La Jolla High School

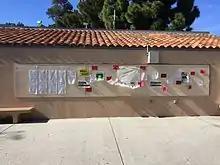
La Jolla High School Free Speech Board as of February 2, 2015.

On February 17, 2012, a former LJHS student represented by the ACLU of San Diego & Imperial Counties agreed to a settlement with the San Diego Unified School District that required the district and LJHS to adopt stronger free speech protections for students. The settlement was precipitated by the whitewashing of student political messages from LJHS's so-called "senior benches" by former principal Dana Shelburne.